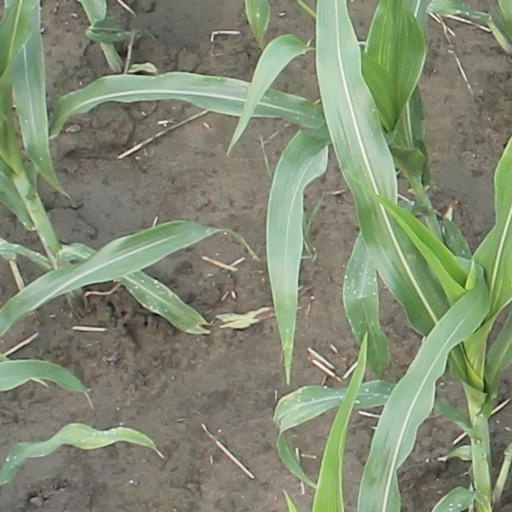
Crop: maize; corn